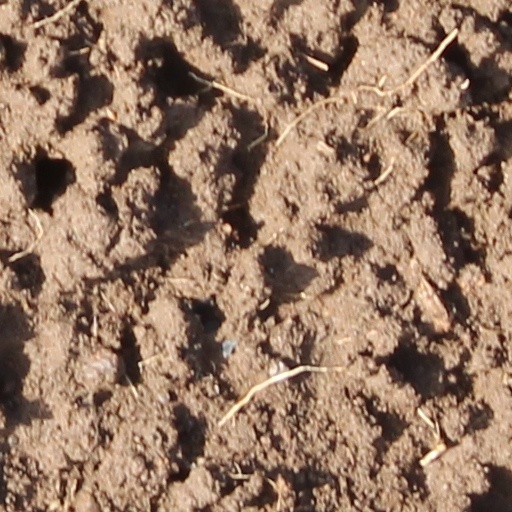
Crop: wheat